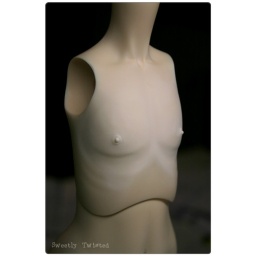
Work in Progress - CP girl mature bust > boy chest